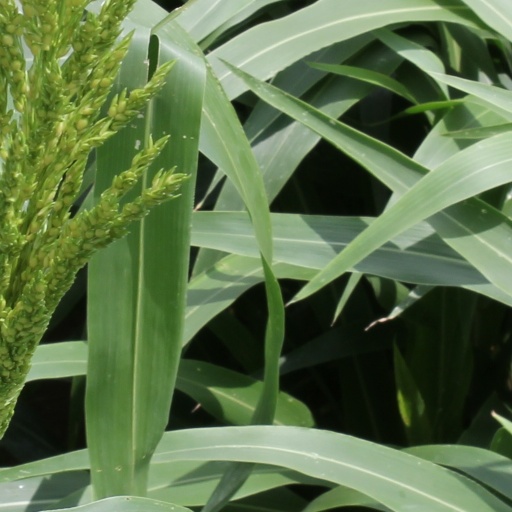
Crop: sorghum